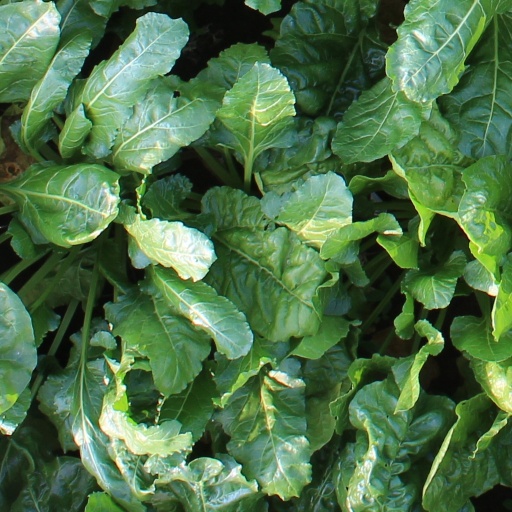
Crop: sugar beet